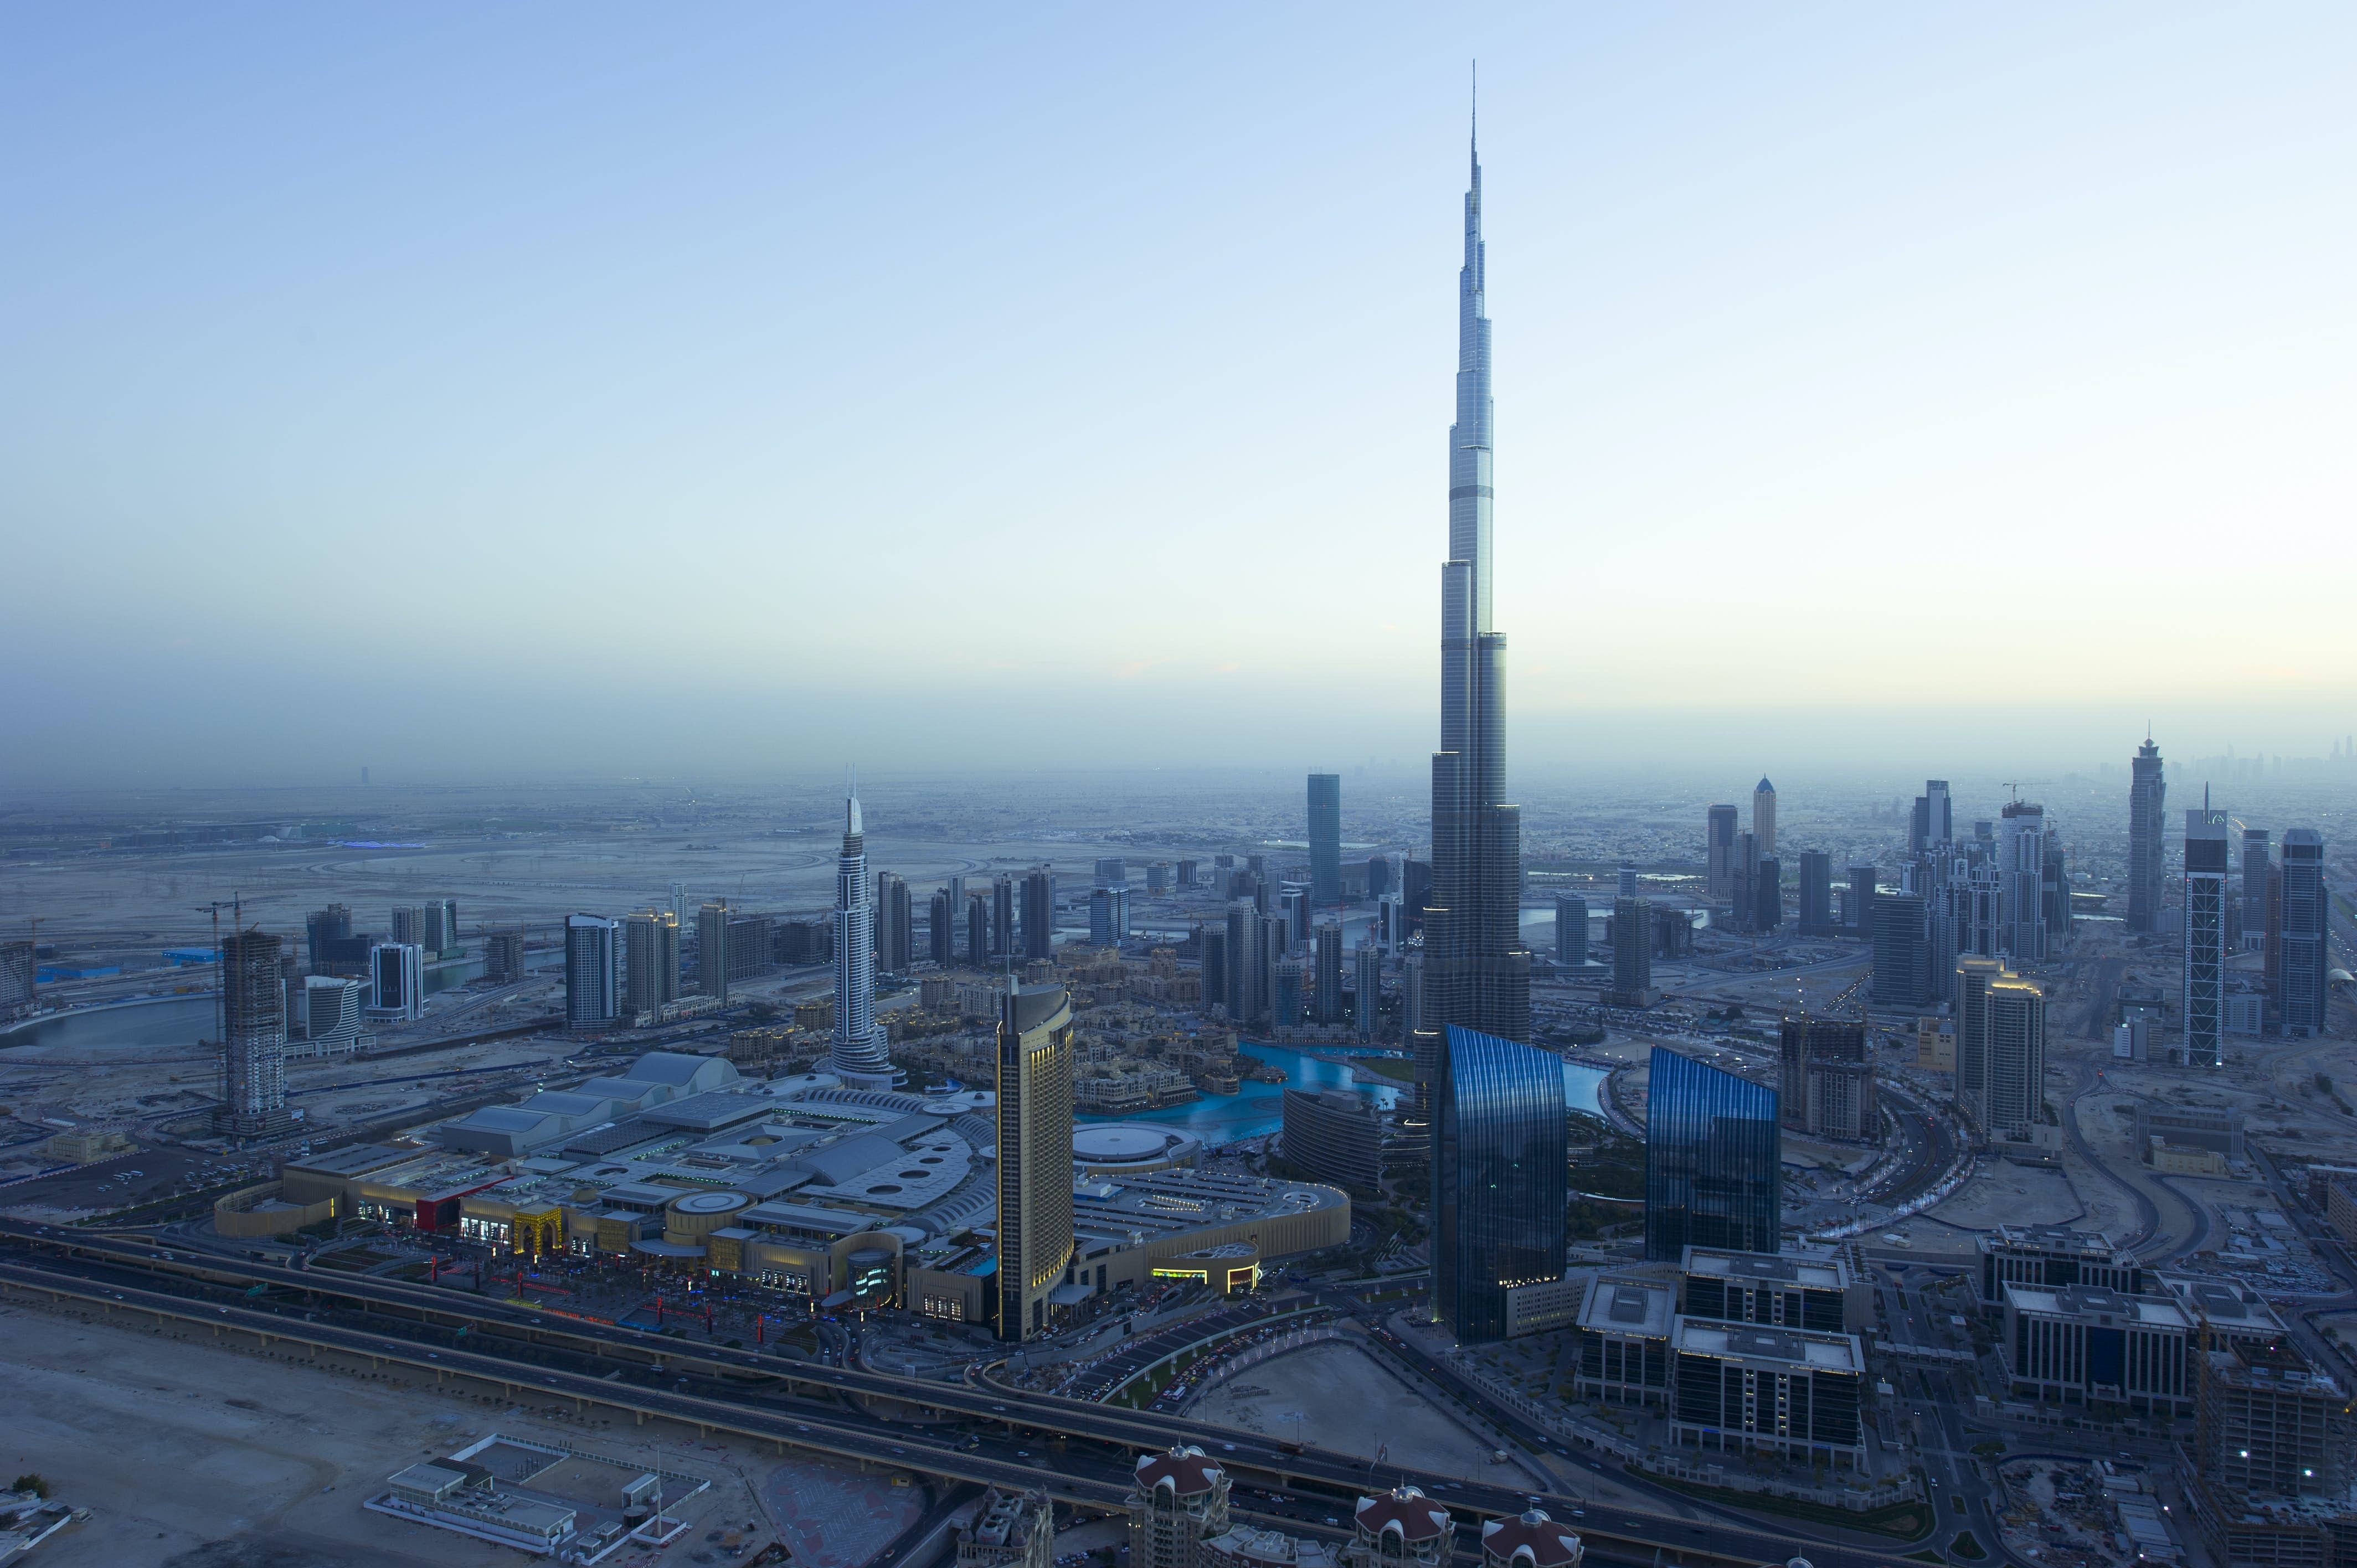
Landmark: Burj Khalifa